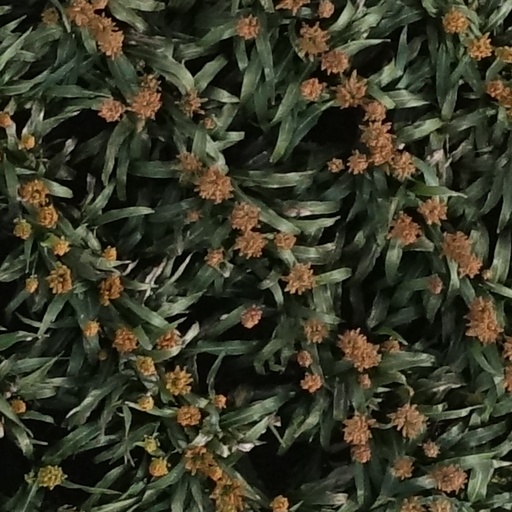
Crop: sorghum